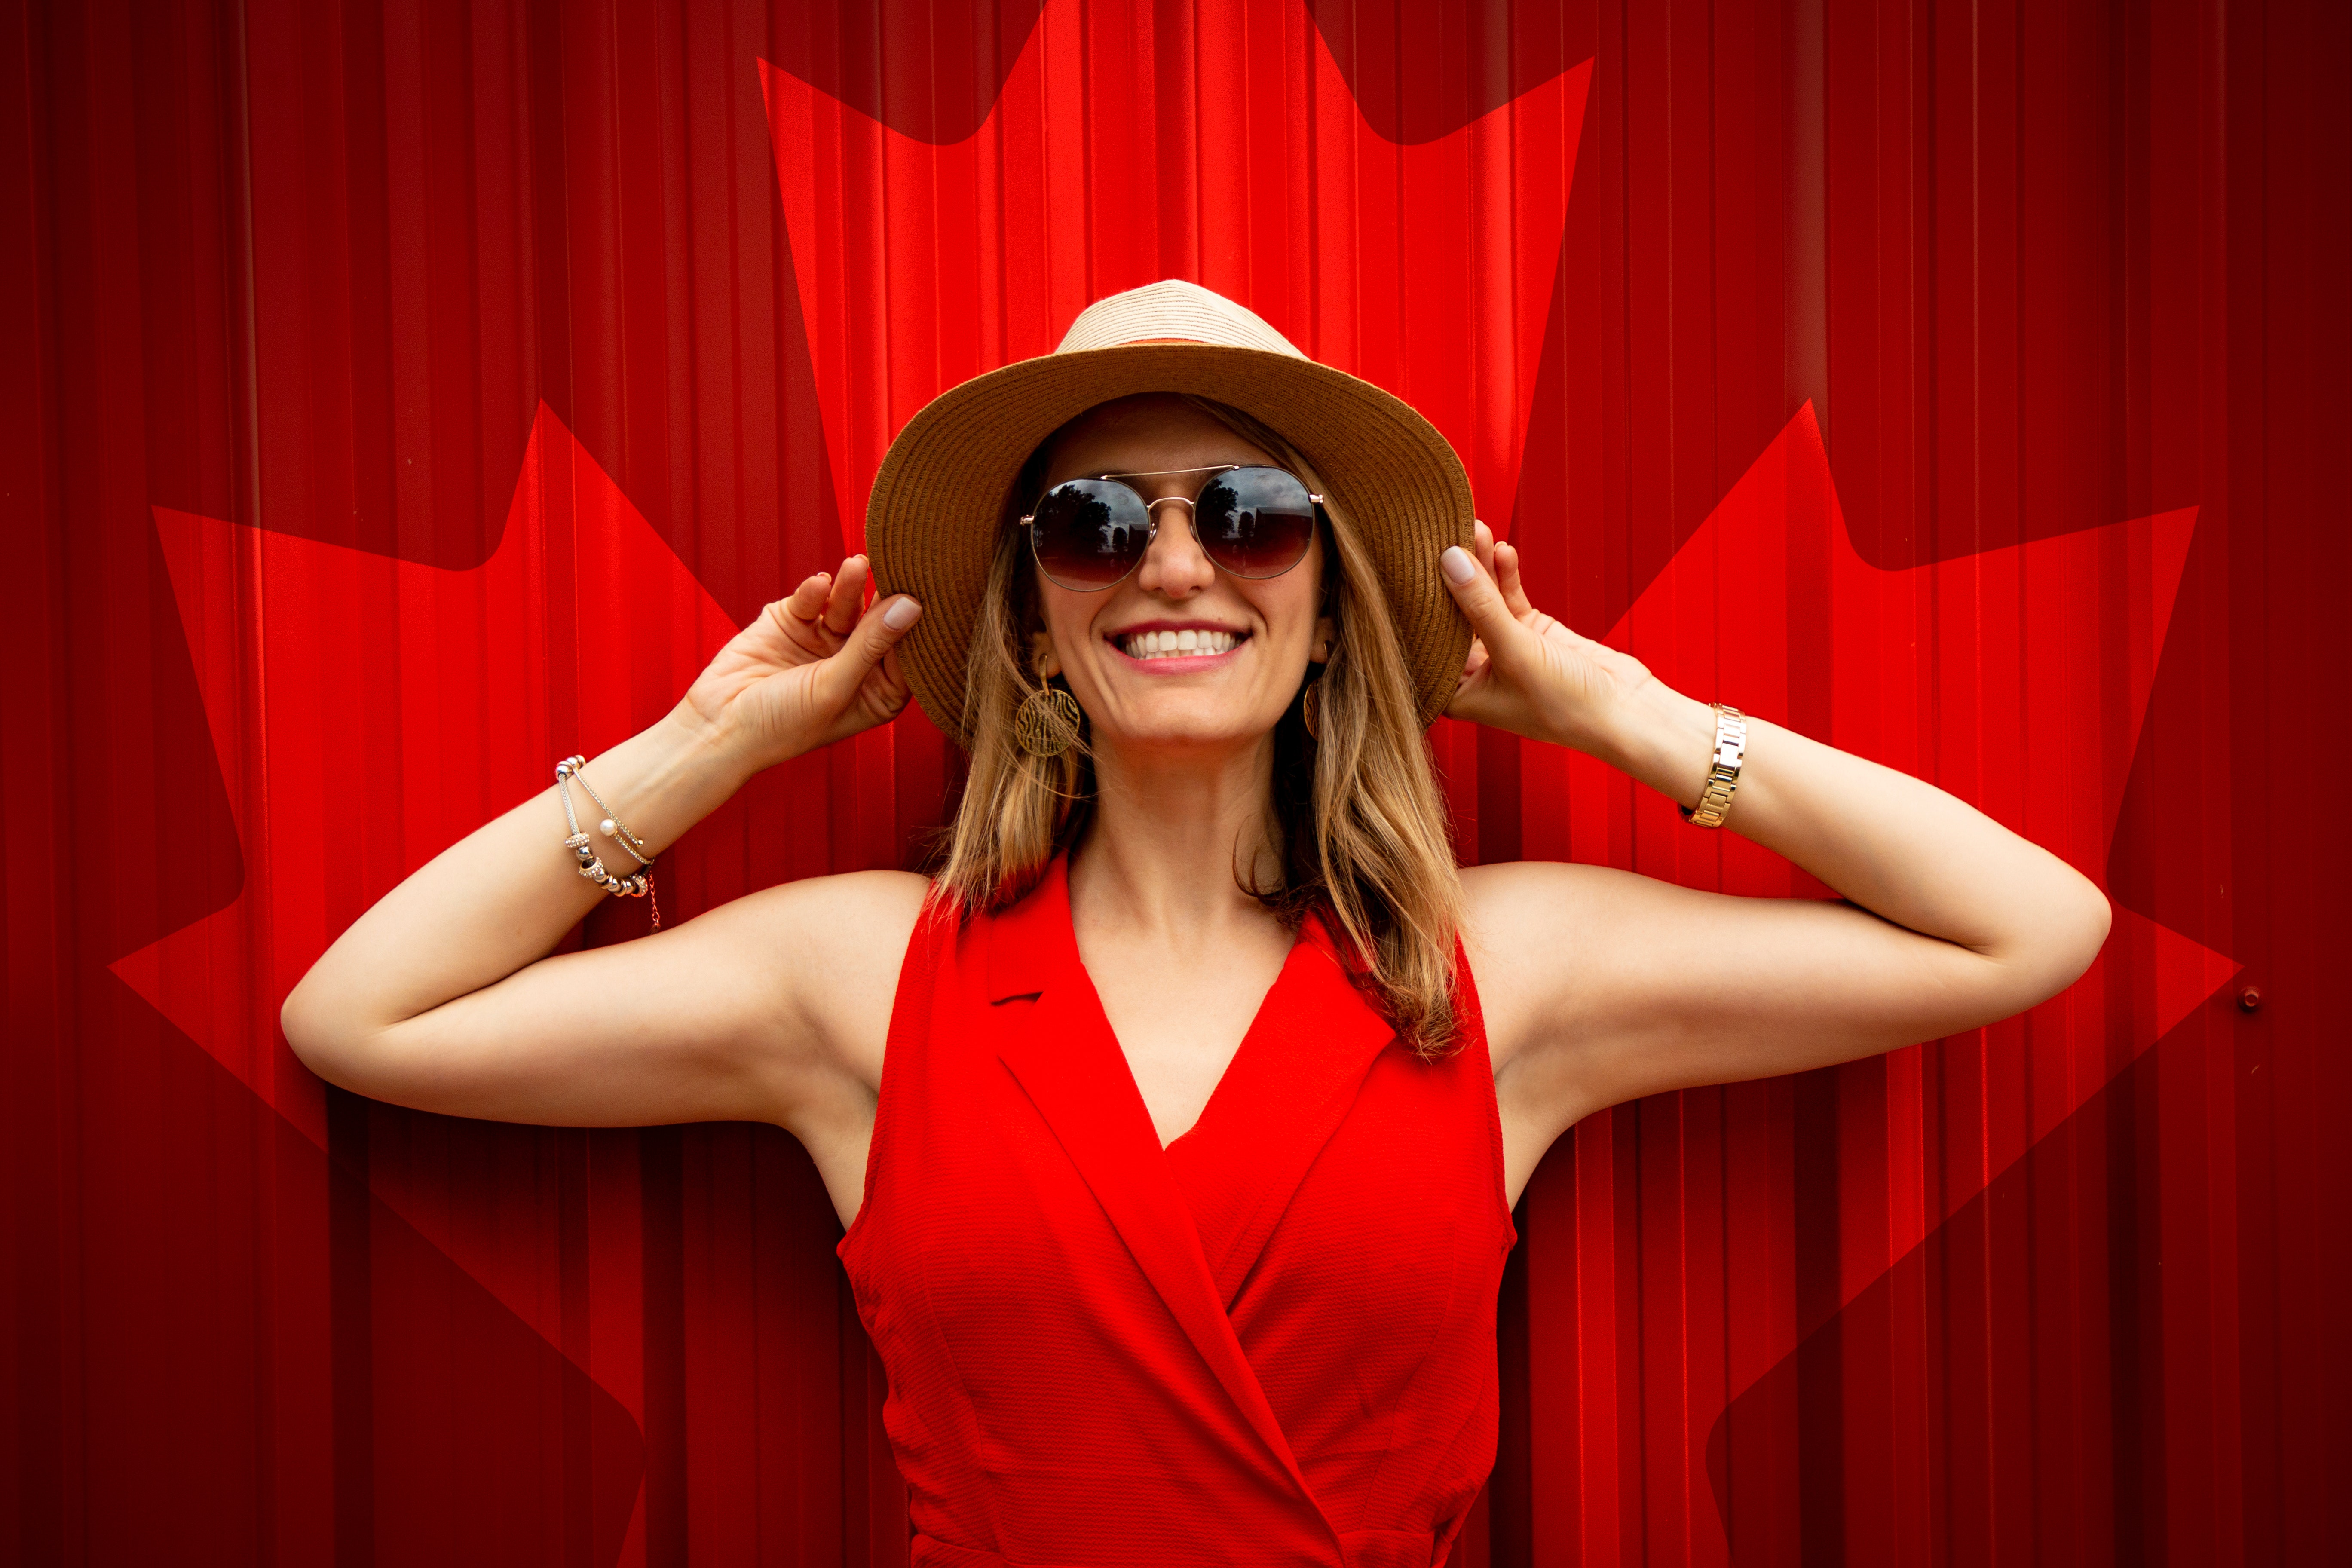
red, beauty, human hair color, lady, eyewear, girl, vision care, fashion, blond, model, smile, glasses, muscle, sunglasses, fun, brown hair